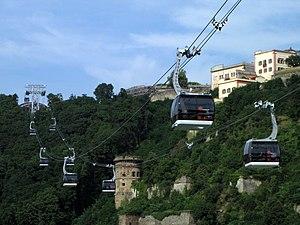
Un téléphérique 3S est un type de remontée mécanique issu du mariage entre la technologie du téléphérique et celle des remontées mécaniques débrayables, d'où son surnom : téléphérique débrayable. Celui-ci possède deux câbles porteurs et un câble tracteur soit 3 câbles.
Le téléphérique de Coblence est une remontée mécanique de type téléphérique 3S situé à Coblence en Allemagne qui permet de relier le centre ville à la Forteresse d'Ehrenbreitstein en survolant le Rhin. Il fut inauguré en 2010 dans le cadre de l’exposition florale de 2011.